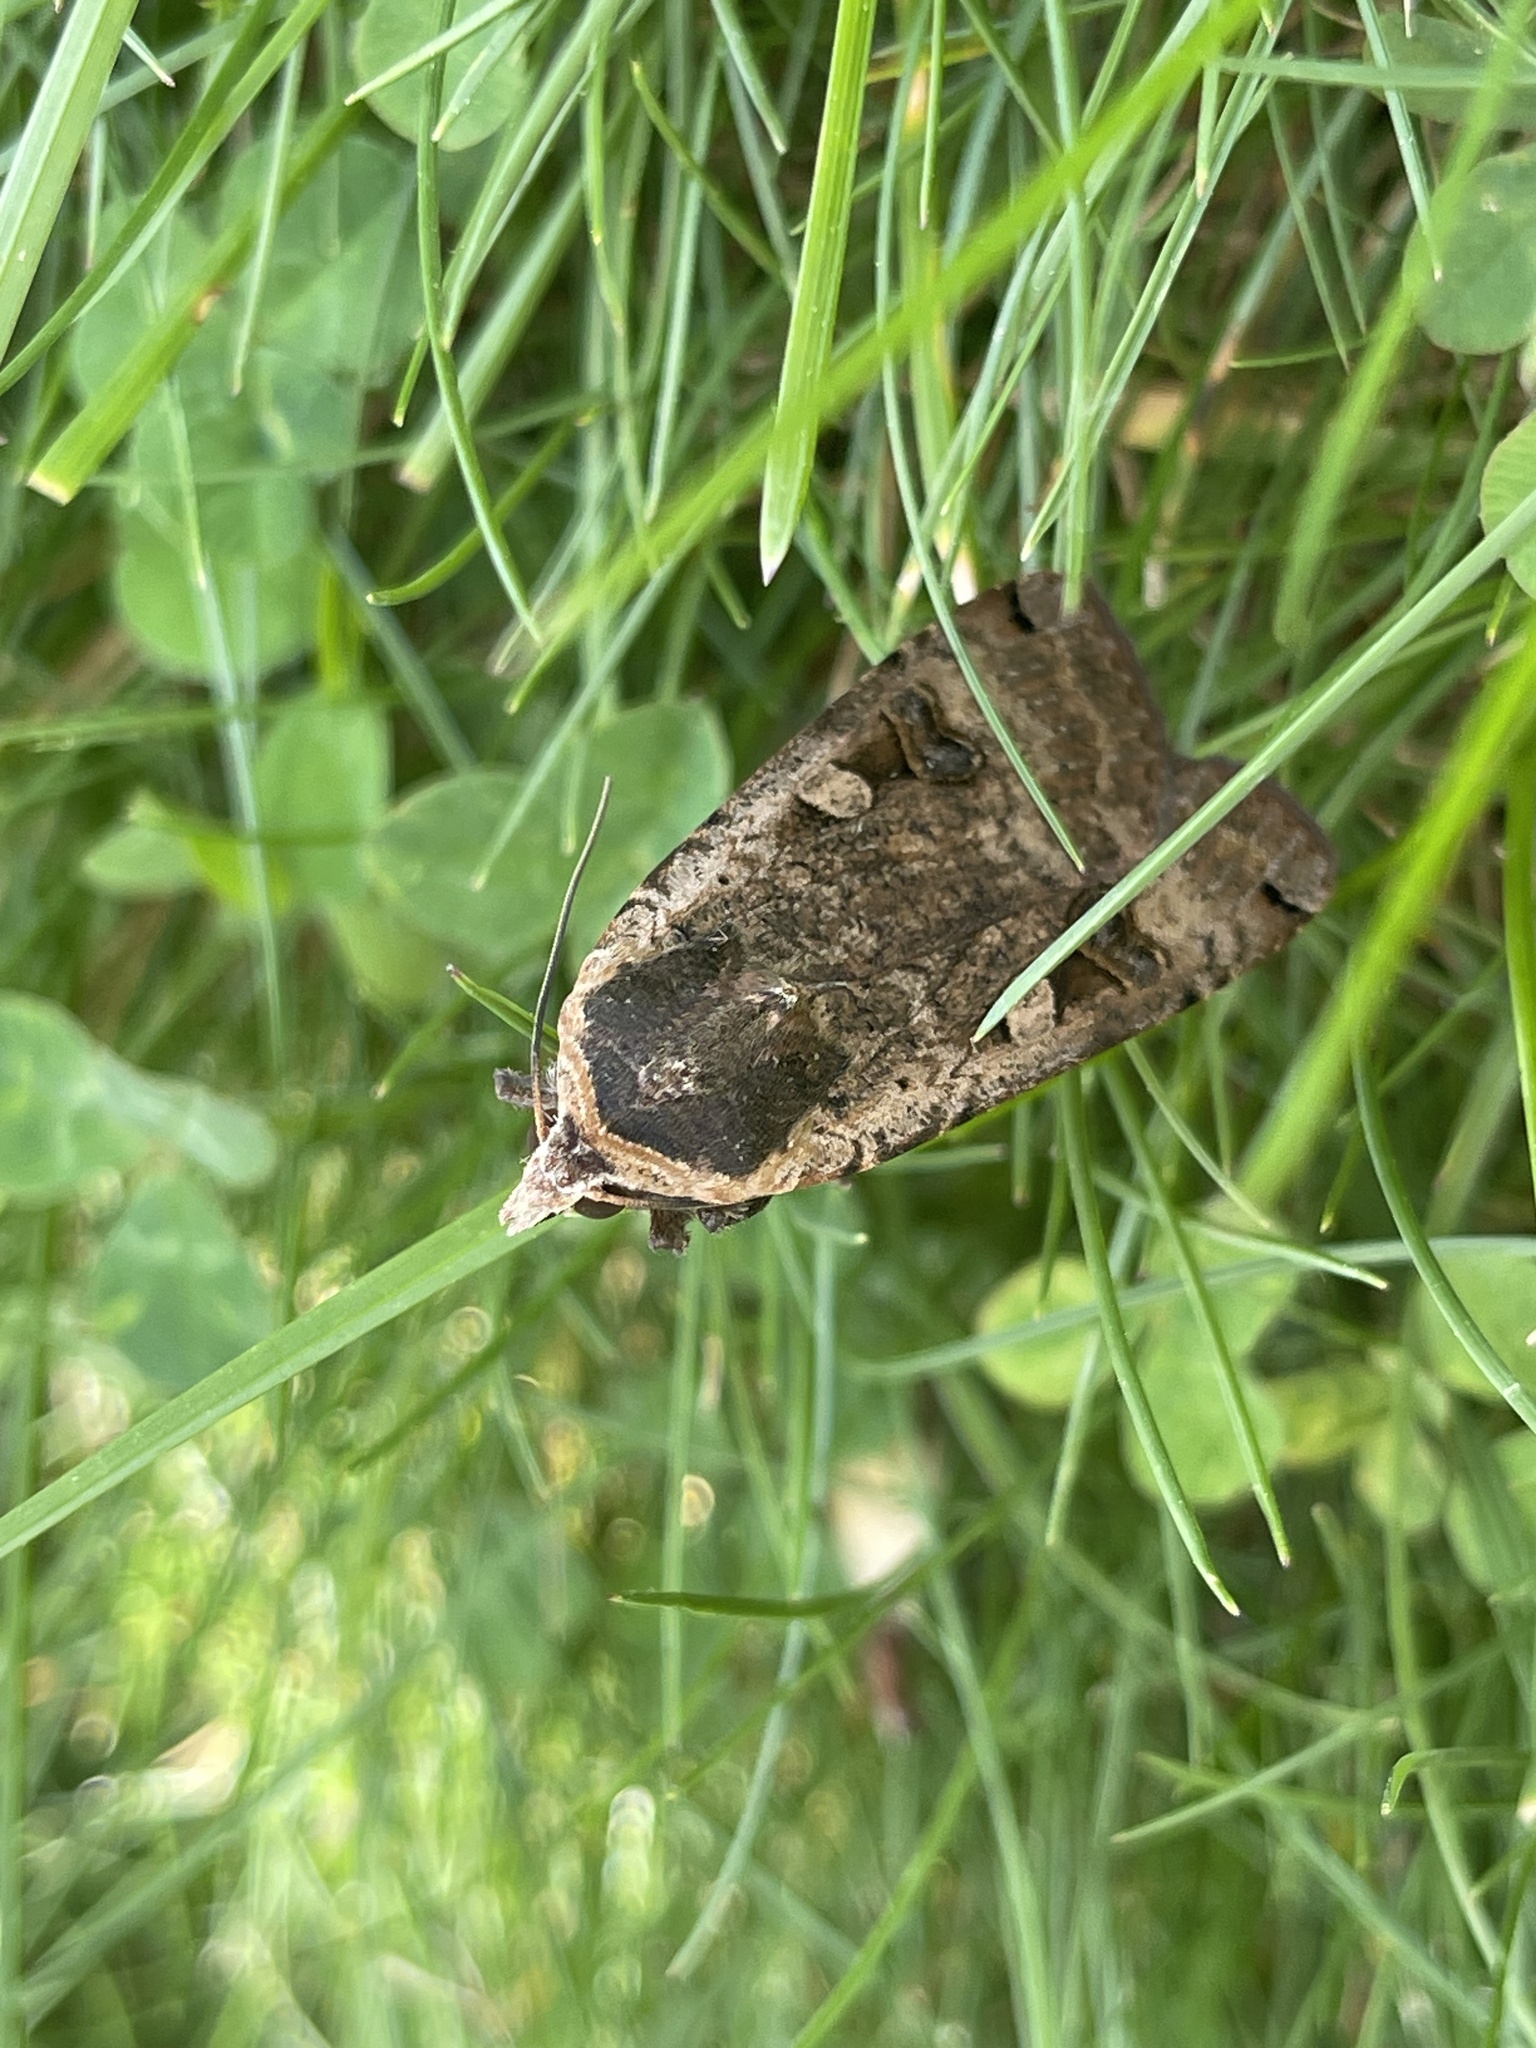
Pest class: cutworms